Connellsville Union Passenger Depot

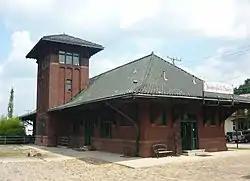
Connellsville Union Passenger Depot, July 2009

Connellsville Union Passenger Depot, also known as the Connellsville Pittsburgh & Lake Erie Station, is a historic railway station located at Connellsville, Fayette County, Pennsylvania. It was built between 1911 and 1912 by the Pittsburgh and Lake Erie Railroad and Western Maryland Railway. It is a 1 1/2-story, rectangular brick building measuring 109 feet by 28 feet. It features a three-story tower, wide overhanging eaves, and hipped roofs on the building and tower covered in blue-green Spanish terra cotta tiles. It is in an American Craftsman style of architecture. It ceased use as a passenger station in 1939, after which it housed a car dealership and auto parts store. It was purchased by the Youghiogheny Opalescent Glass Company in the spring of 1995.